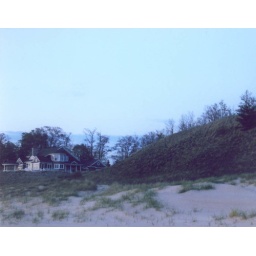
This house was by far the closest to the water and looked tres expensive.